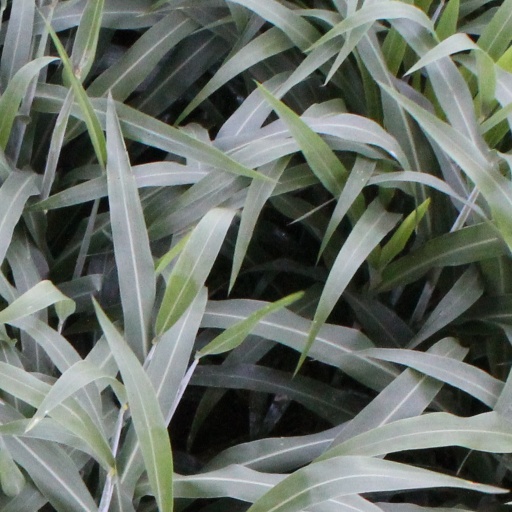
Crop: sorghum